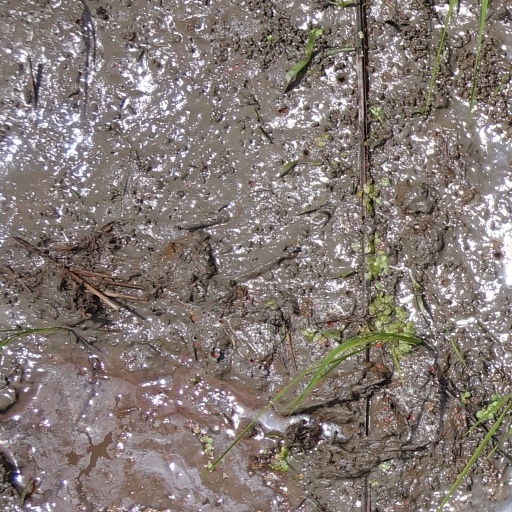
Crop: rice